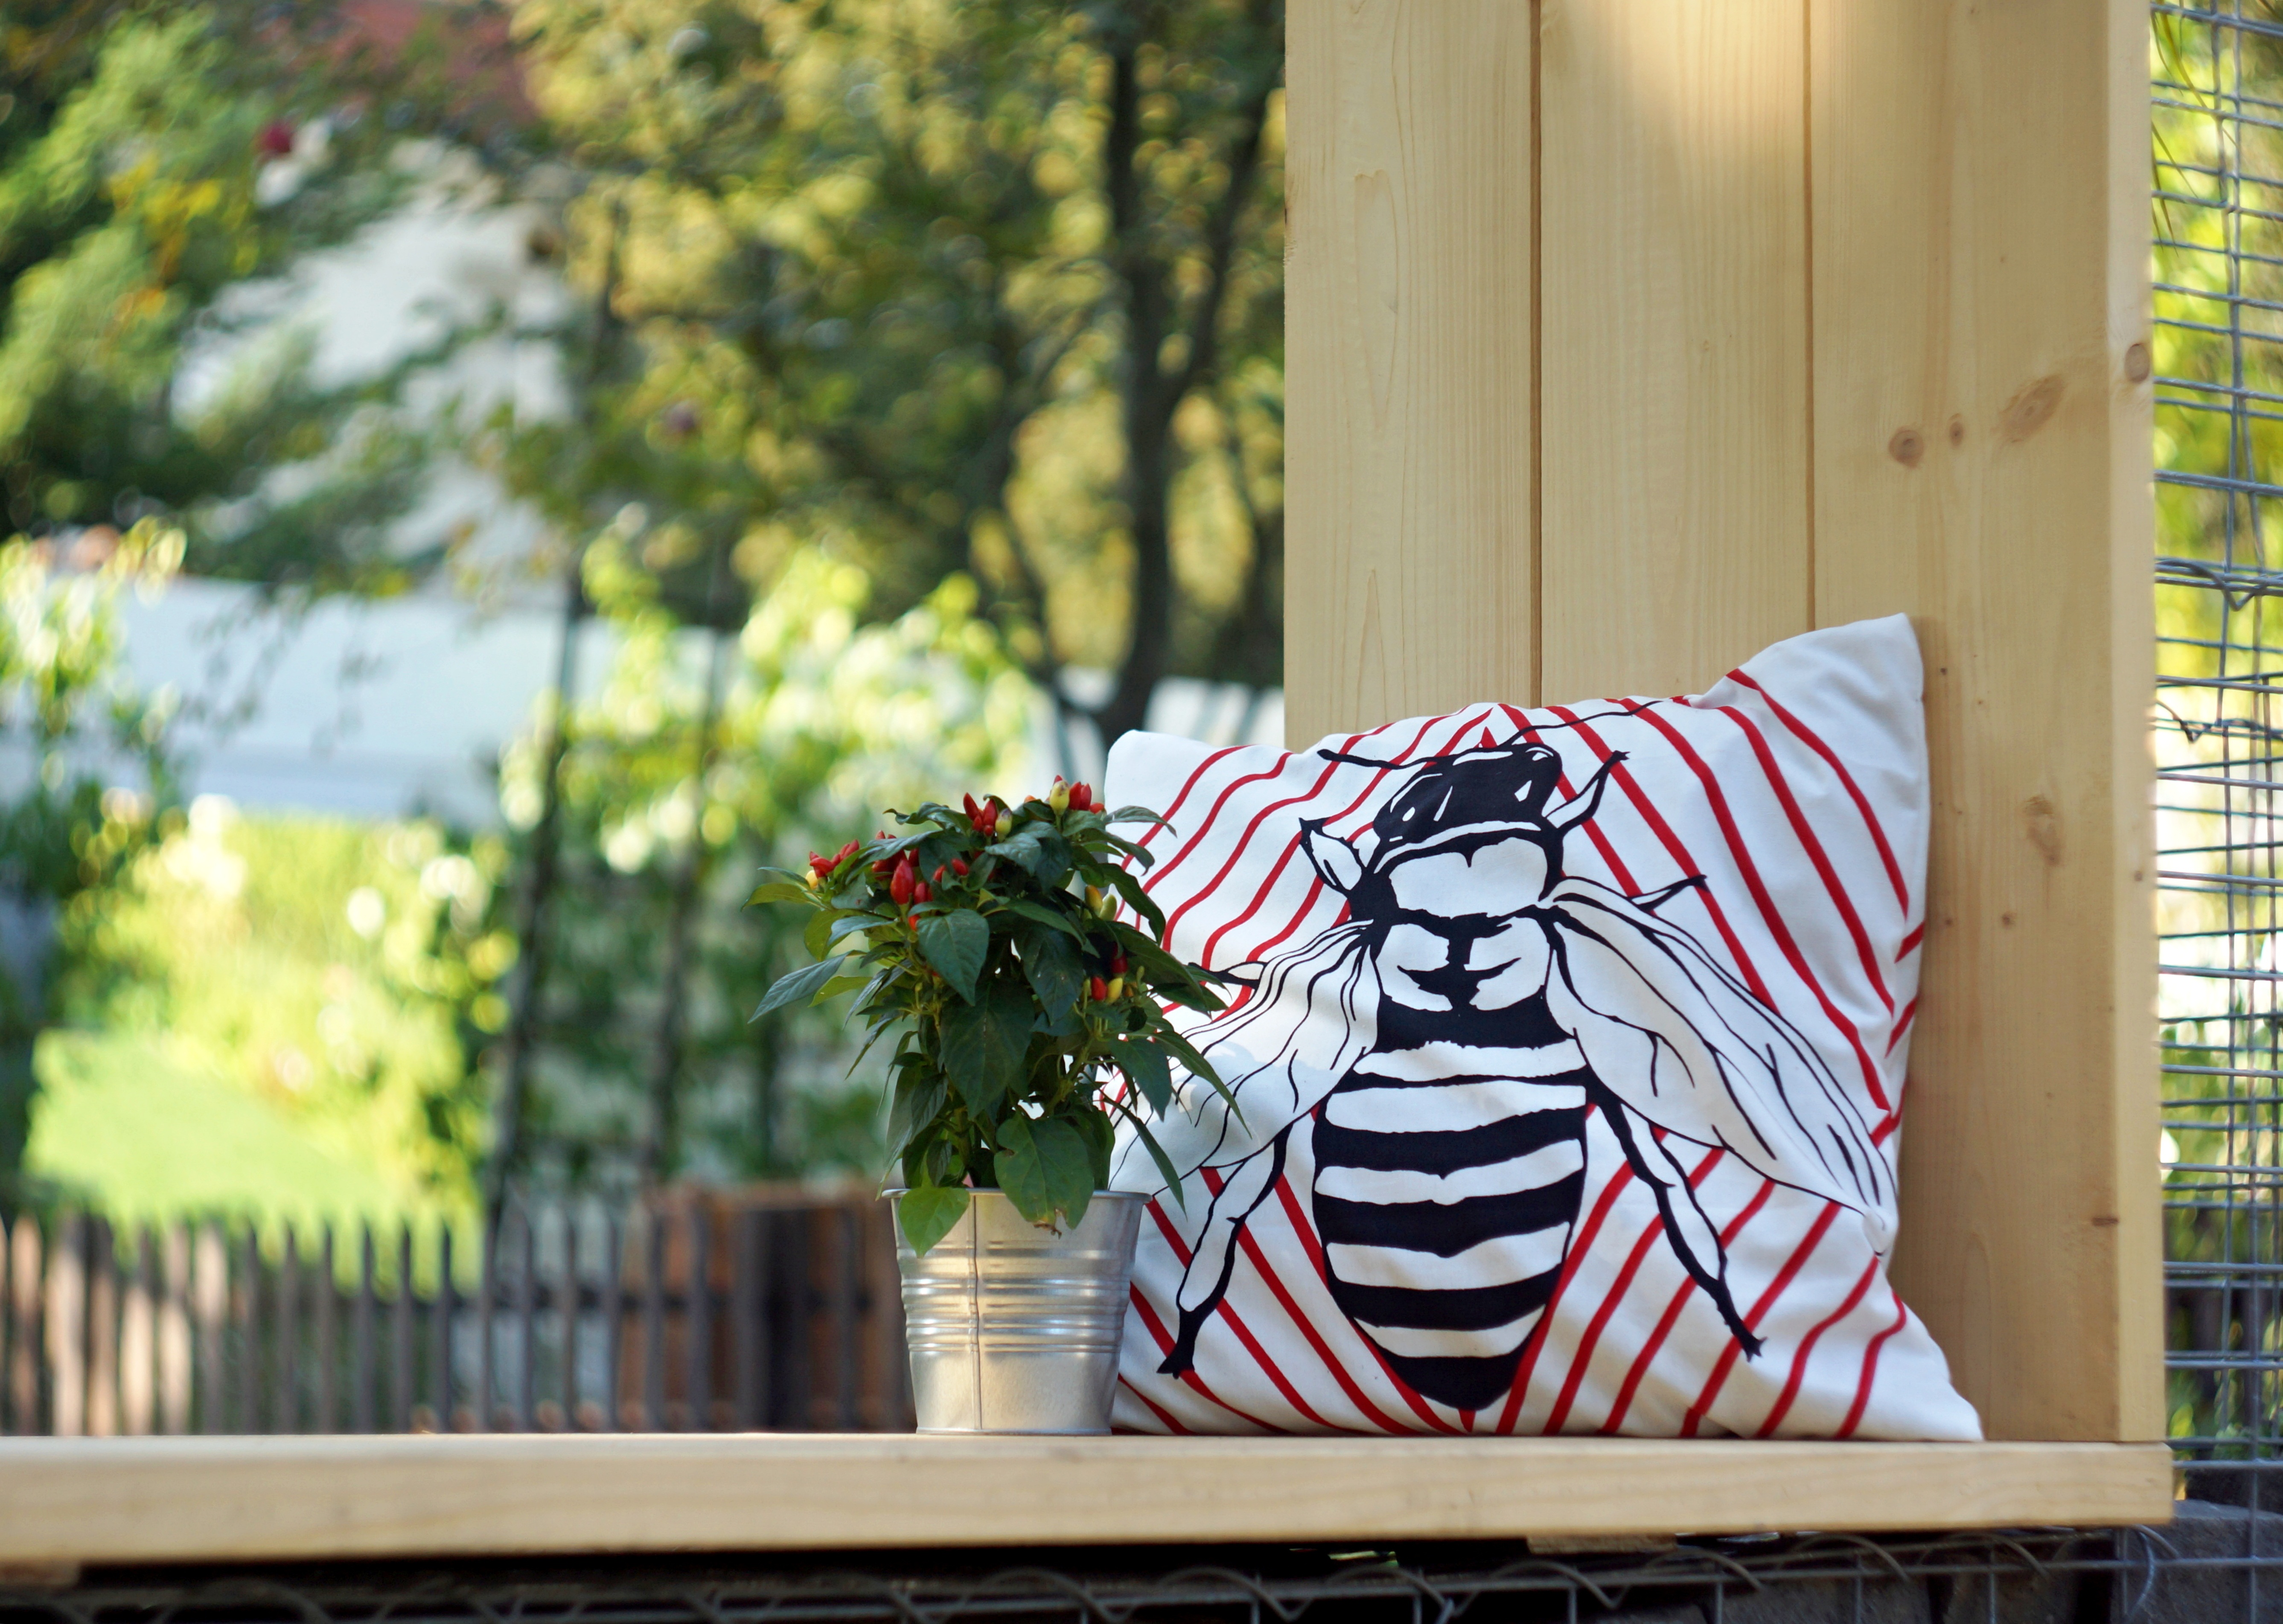
bench, flower, window, recreation, decoration, spring, color, garden, art, inspiration, into the garden